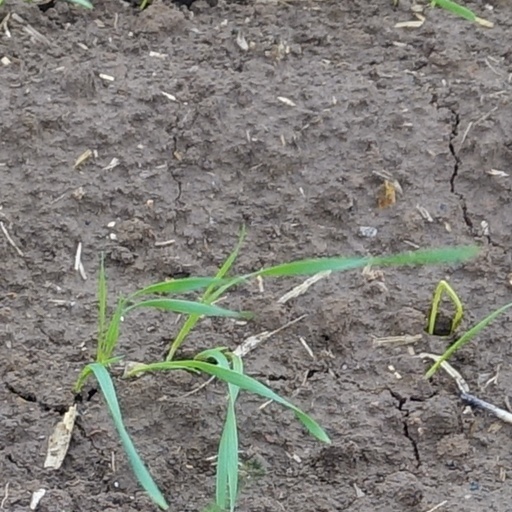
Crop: wheat